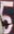
Number: 5